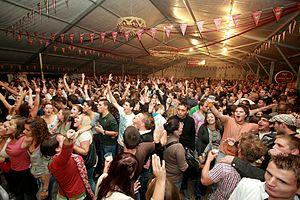
Les jours de la première bière croate 2011 à Osijek. Türkçe: Osijek ilk Hırvatça bira 2011 günleri.